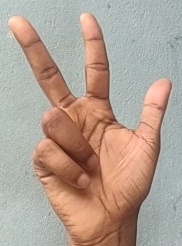
ASL sign: 3